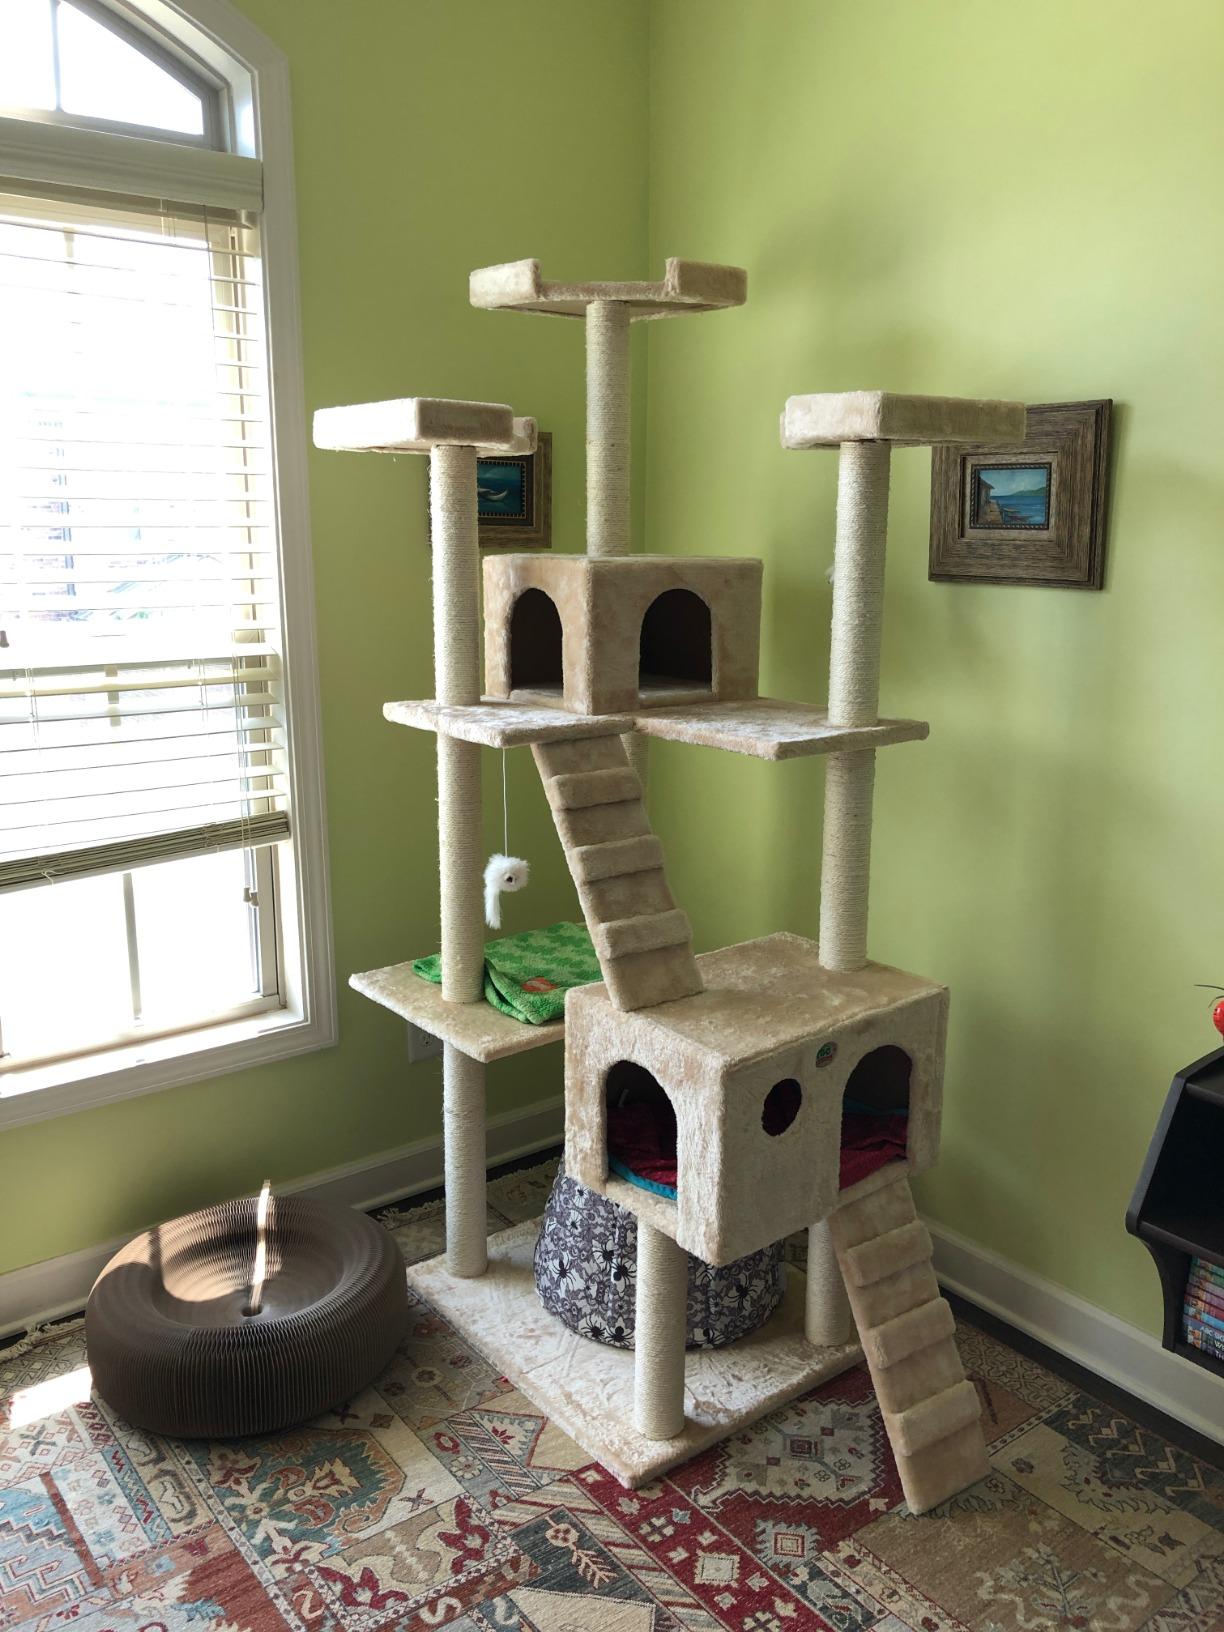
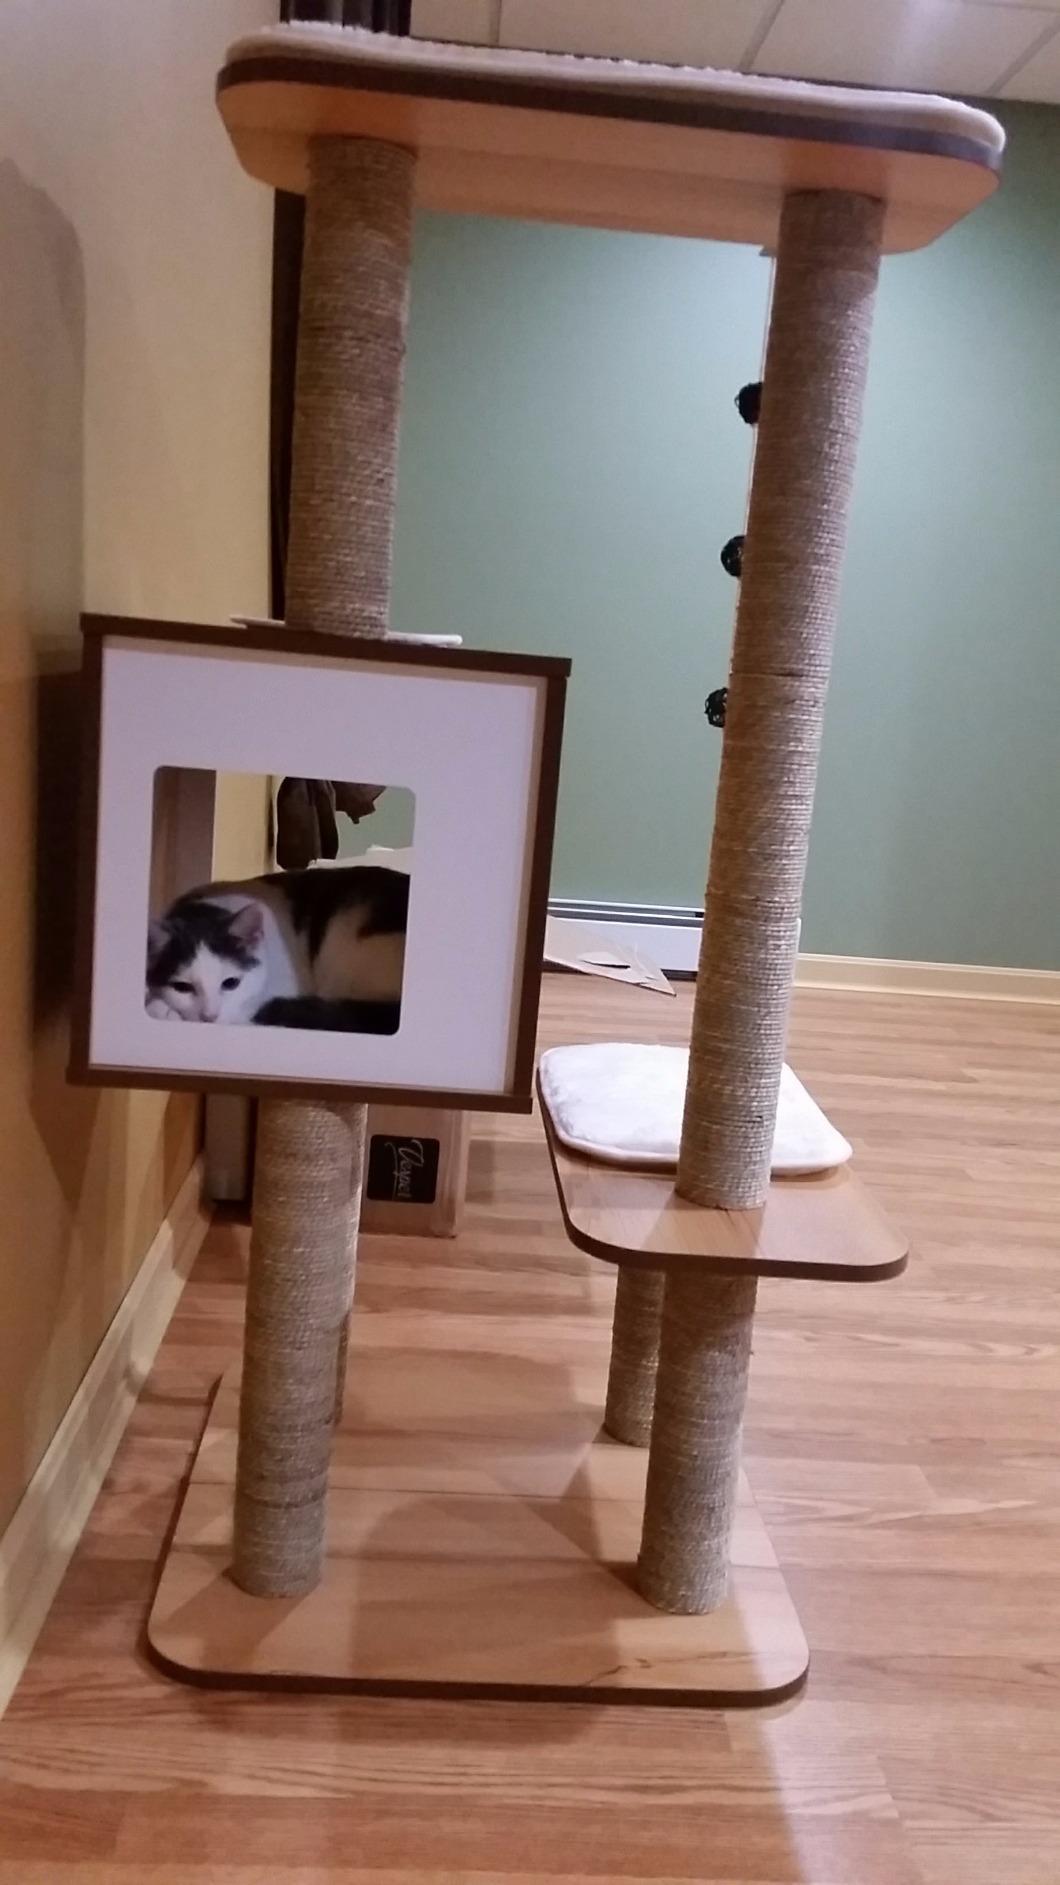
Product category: items_cat tree
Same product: no